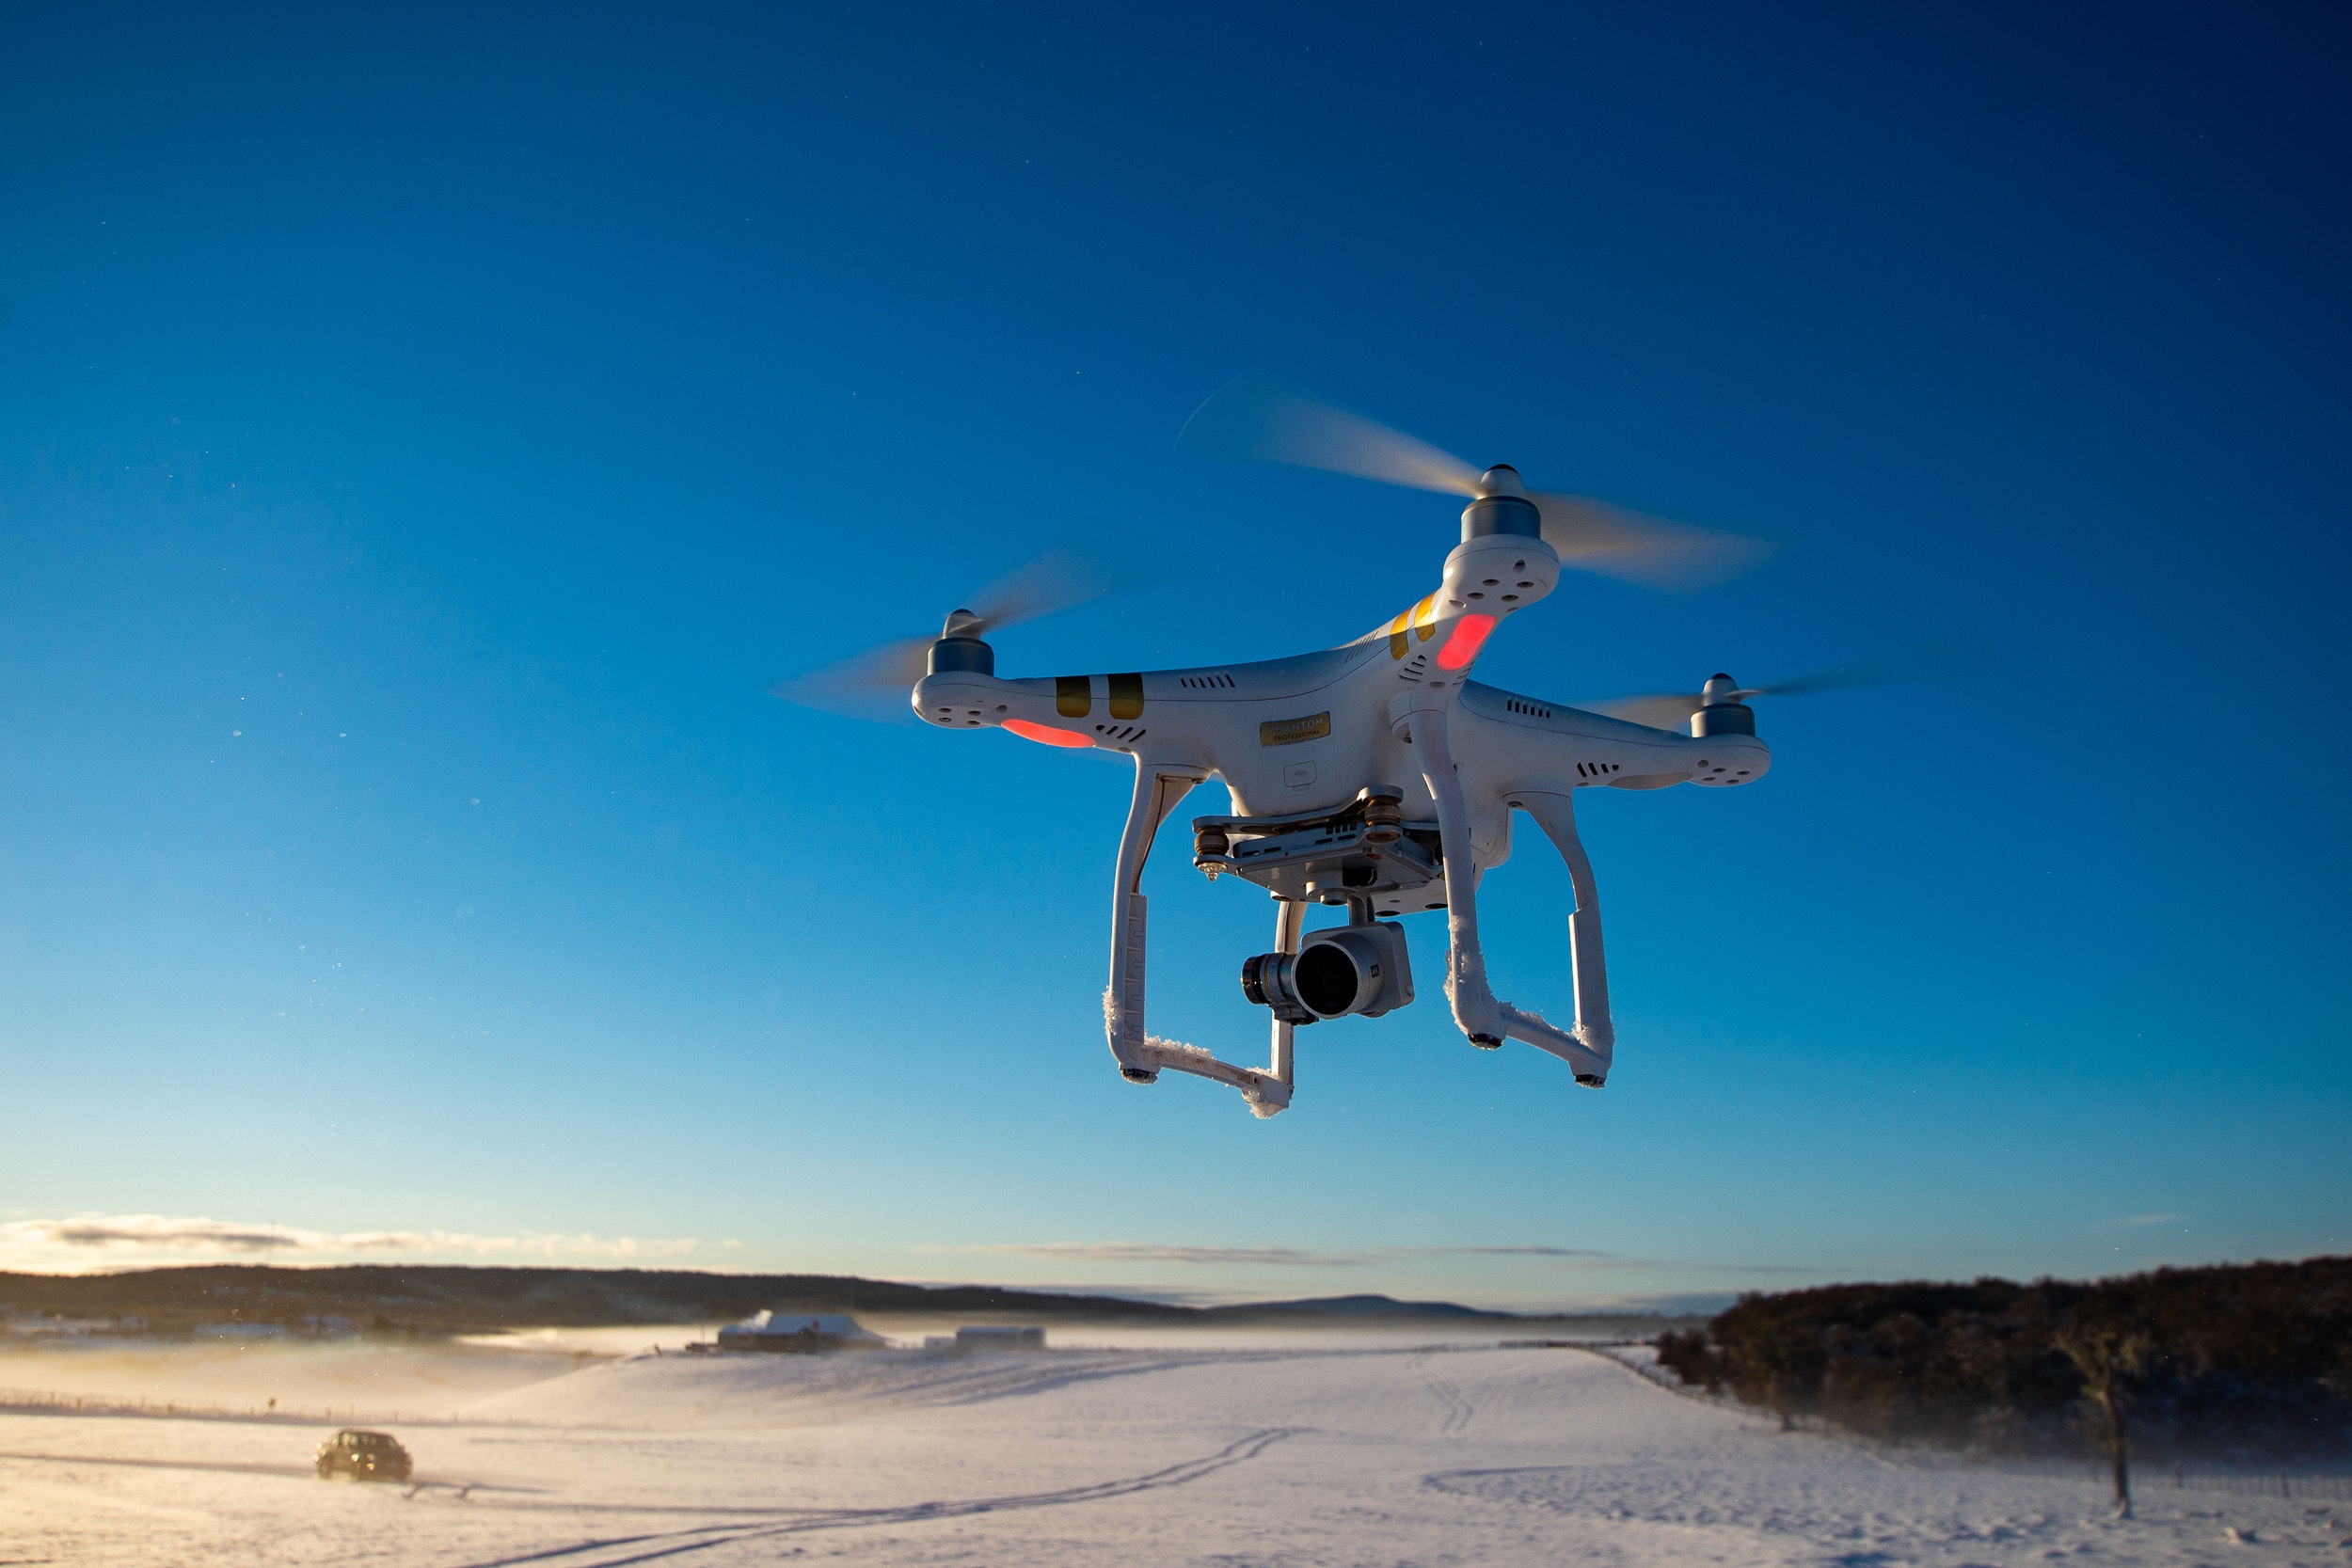
helicopter, rotorcraft, aircraft, vehicle, drone, aviation, helicopter rotor, flight, military aircraft, Experimental aircraft